1906–07 New Brompton F.C. season

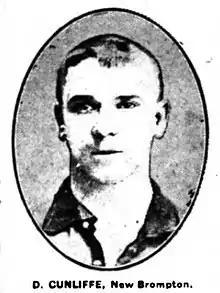
Dan Cunliffe was one of four players to join New Brompton from Portsmouth.

New Brompton, founded in 1893, had played in the Southern League since the competition's formation in 1894. The 1906–07 season was the club's 12th season in Division One, the league's top division, following promotion from Division Two at the first attempt in 1895. In the preceding seven seasons, the team had only finished in the top half of the league table twice, reaching a low point in the 1905–06 season when New Brompton had finished 17th out of 18 teams in the division but were re-elected to Division One after the Southern League opted to increase the number of clubs in the division. At the time, only a handful of teams from the south of England had been elected into the ostensibly national Football League, with most of the south's leading teams playing in the Southern League.